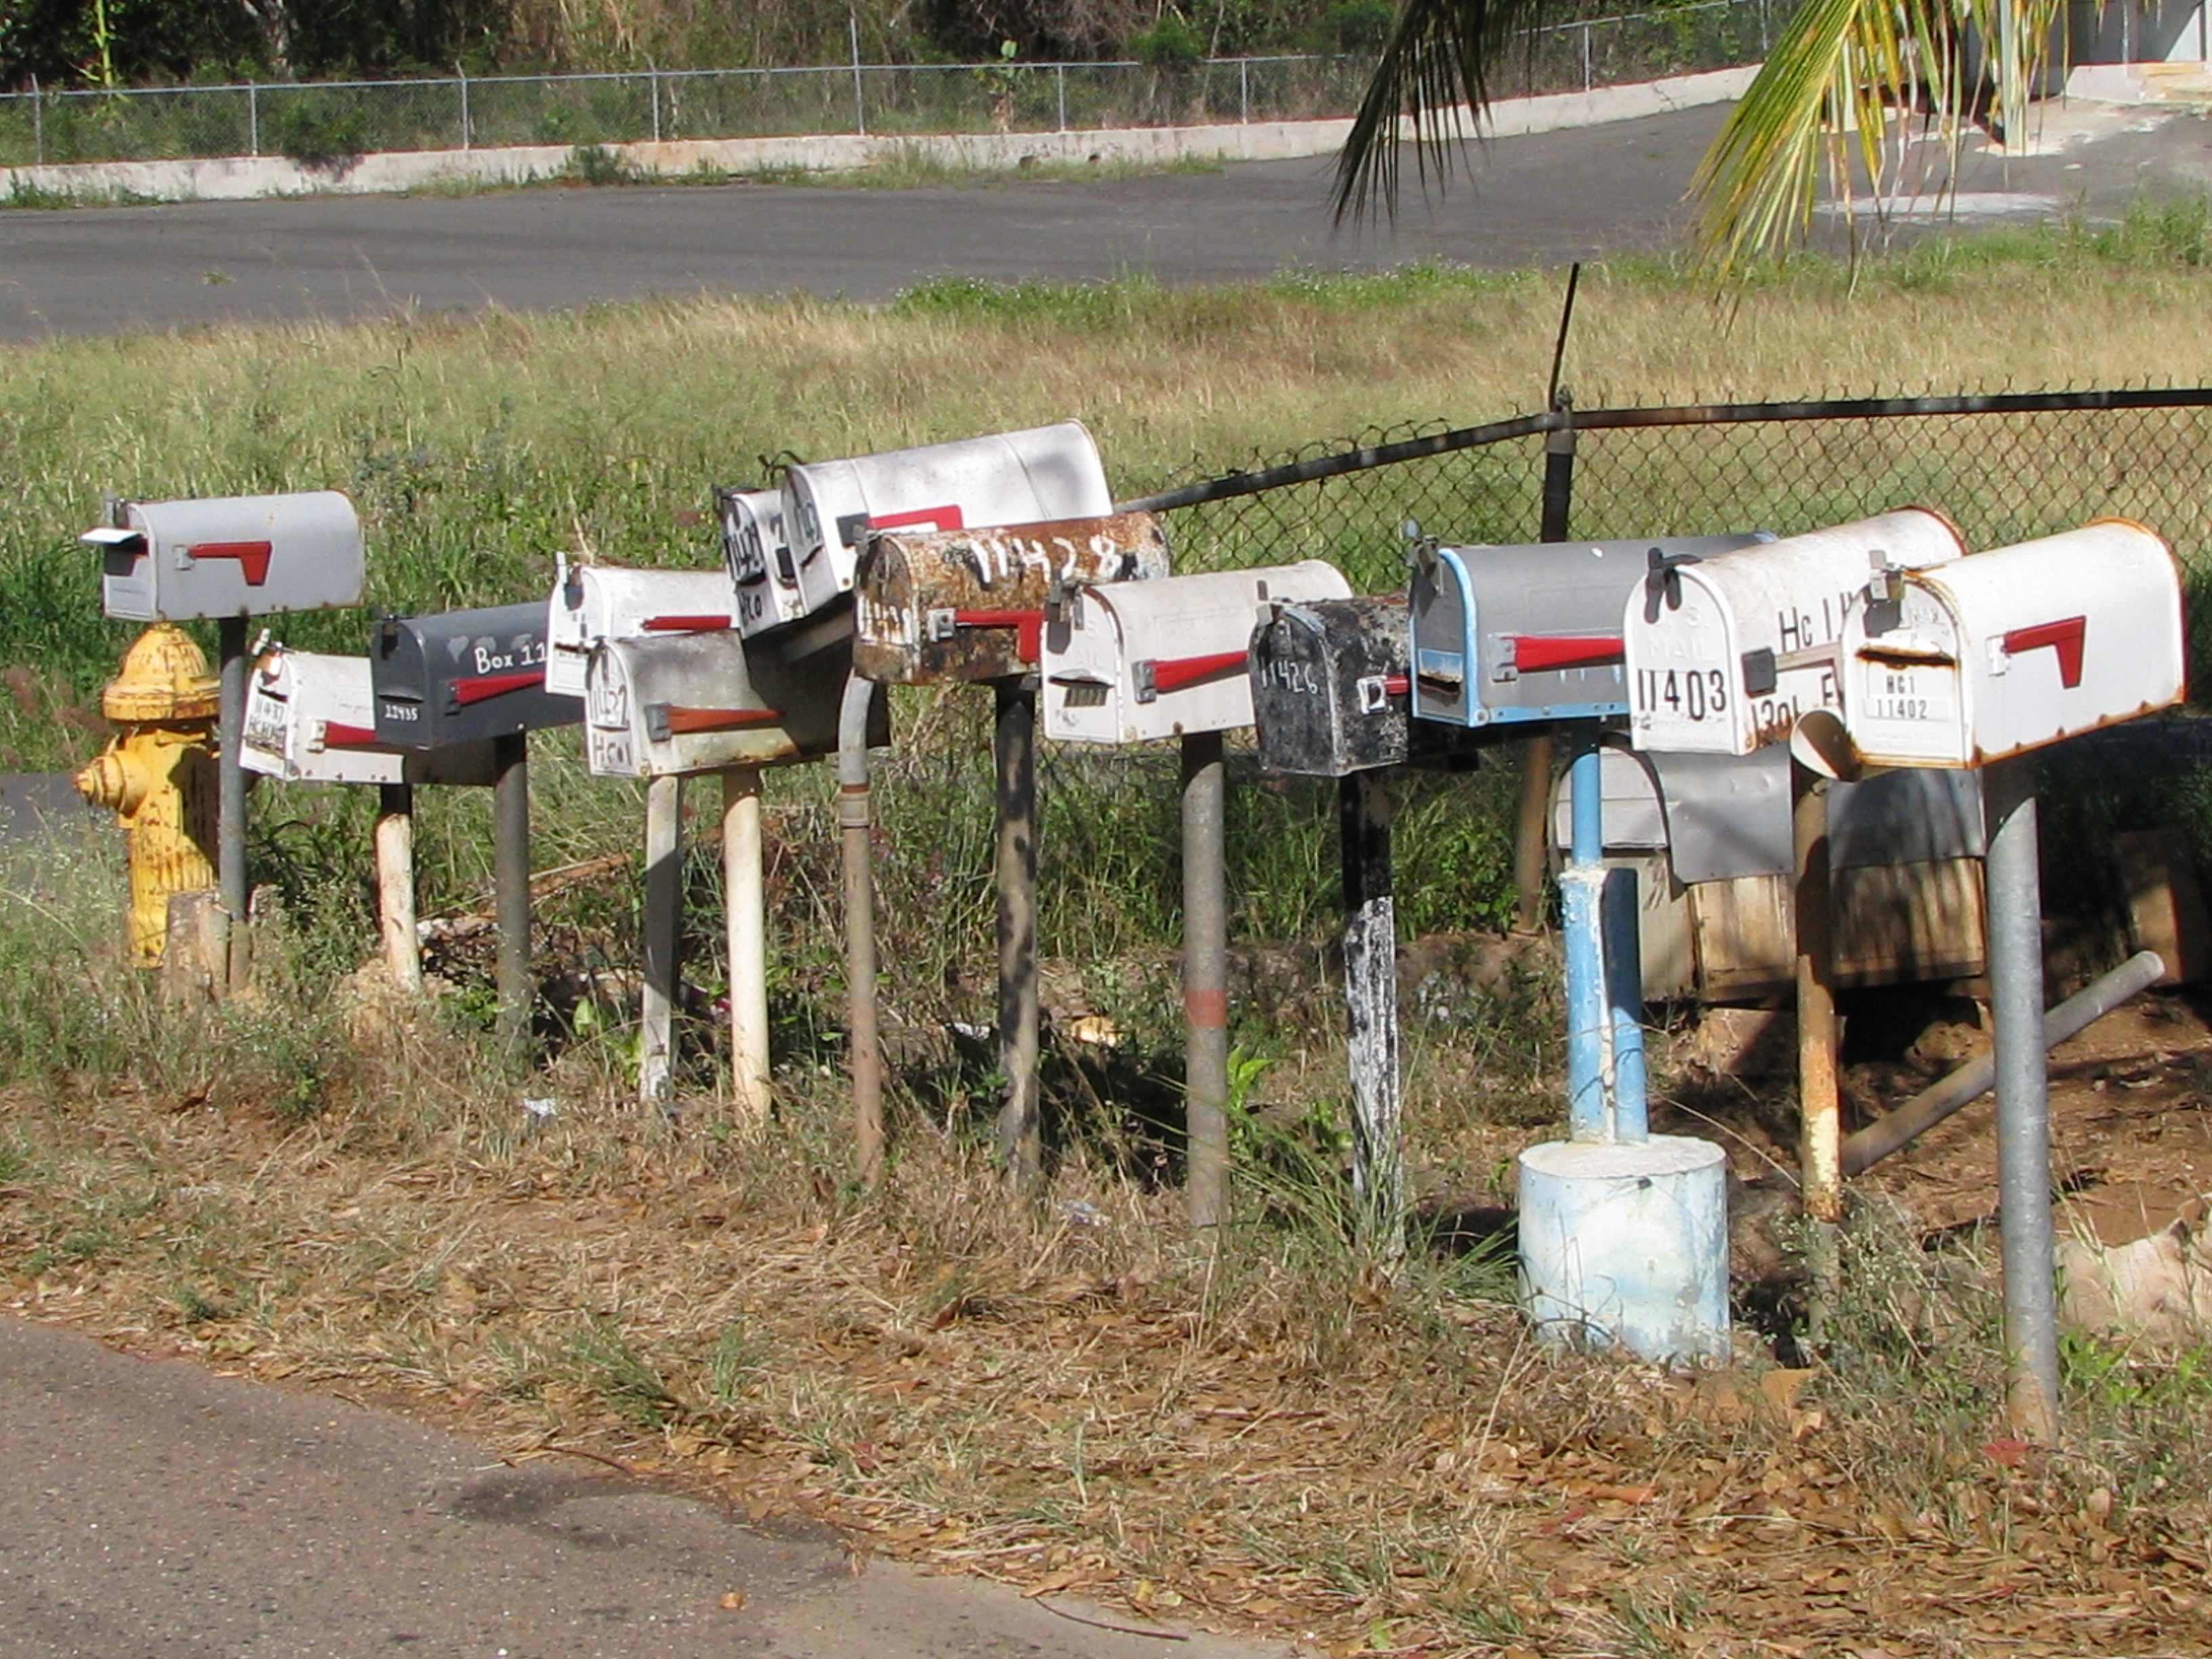
Aguadilla, puerto rico, rural, mailboxes, vehicle, soil, tree, road